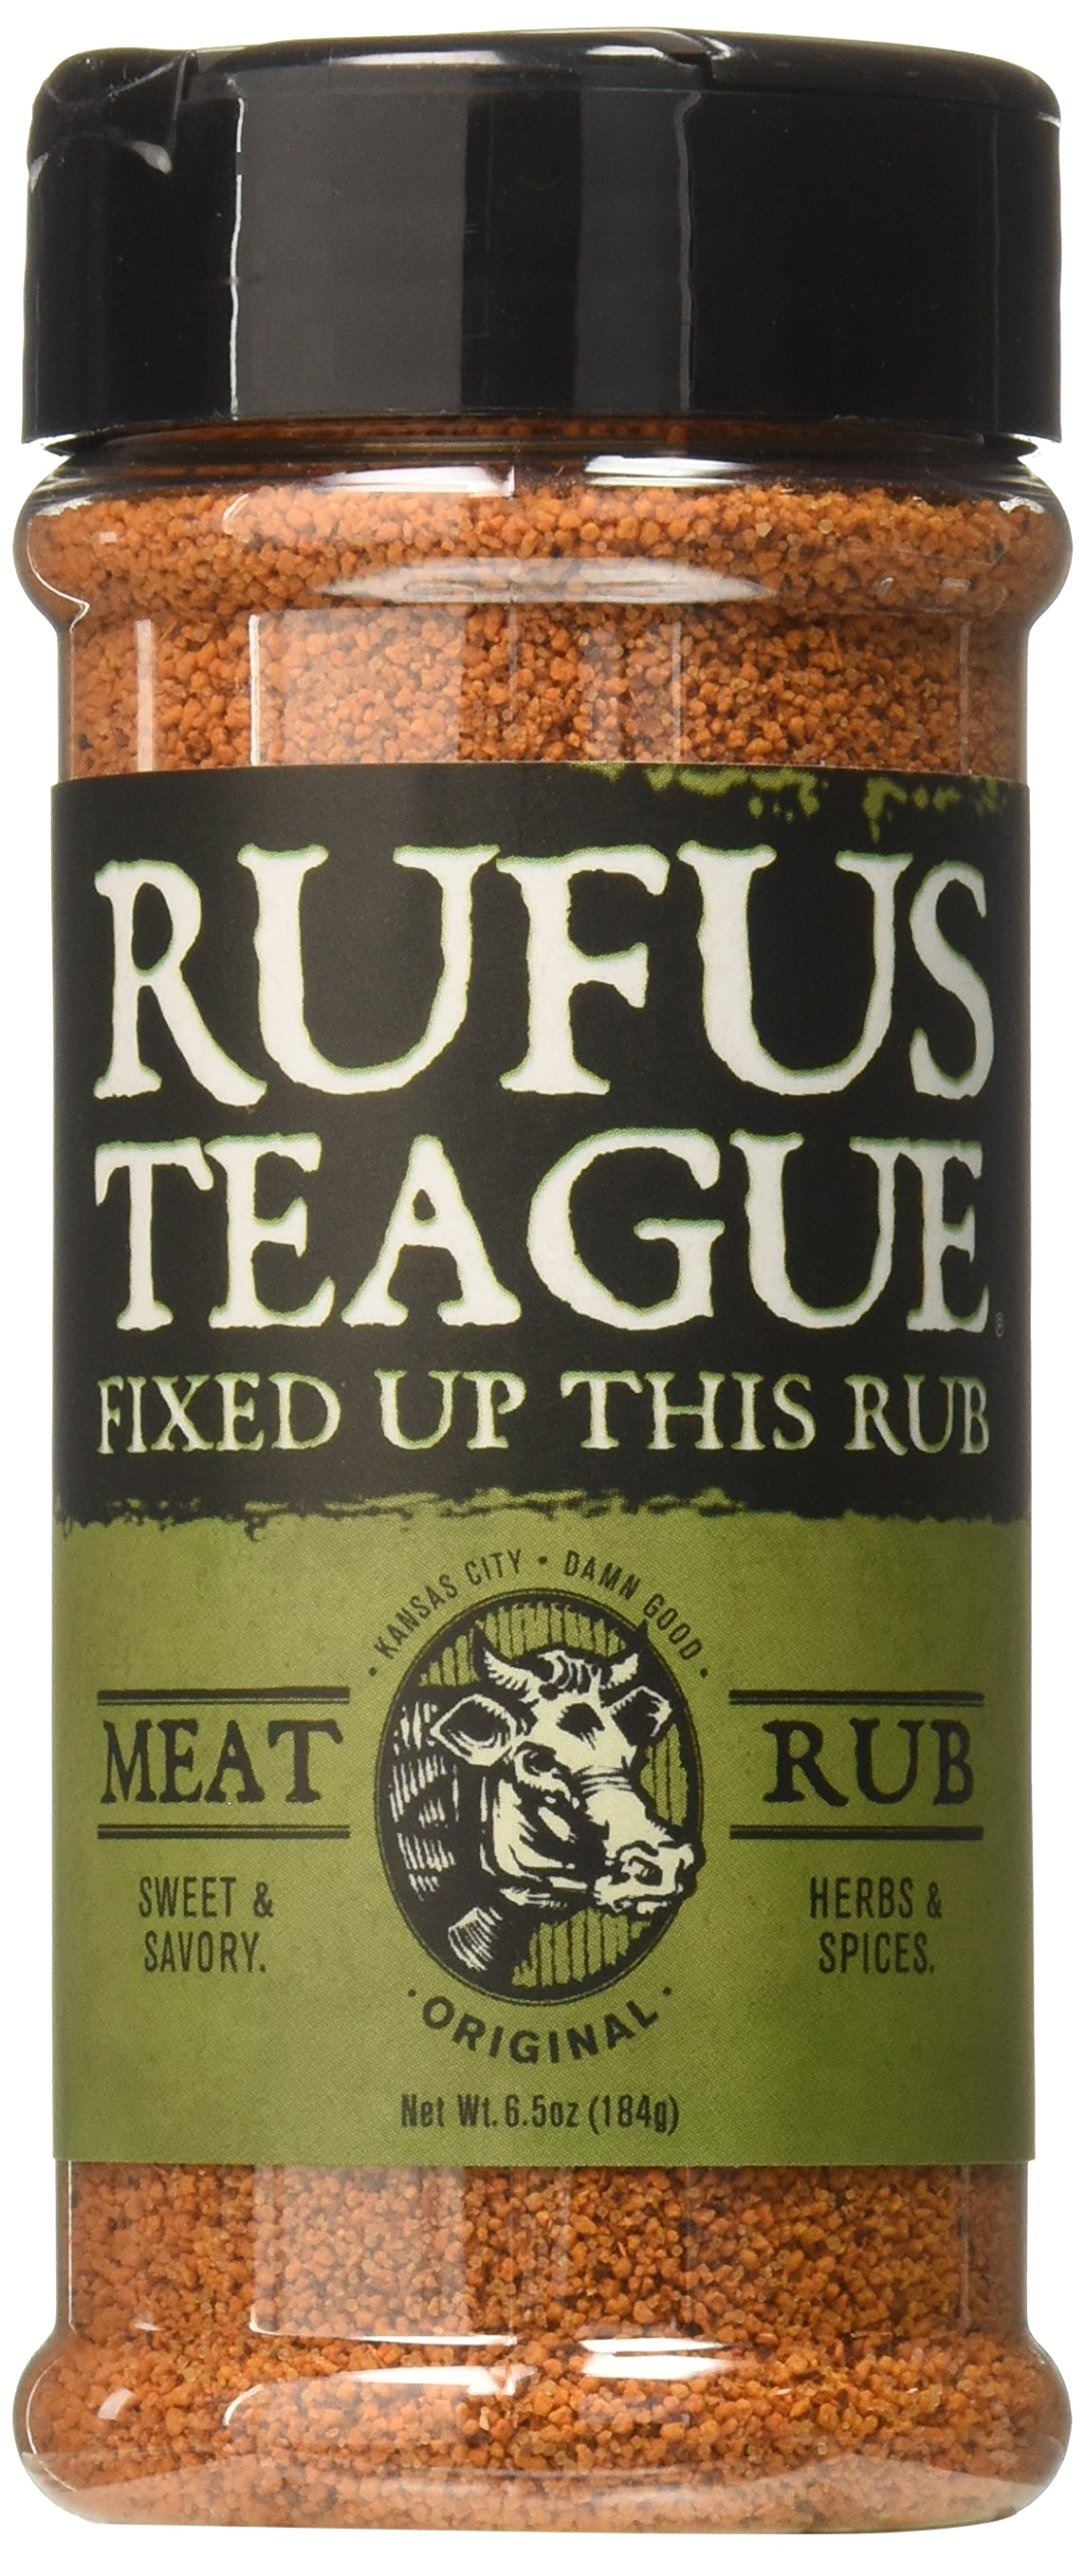
Item Name: Rufus Teague Meat Rub
Bullet Point 1: Non-gmo verified
Bullet Point 2: Gluten free
Bullet Point 3: No msg
Bullet Point 4: Kosher
Value: 3.0
Unit: Count

Price: 10